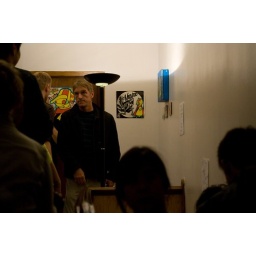
This house wasn't part of Nuit Blanche, but they just opened their doors and let people walk in anyway.